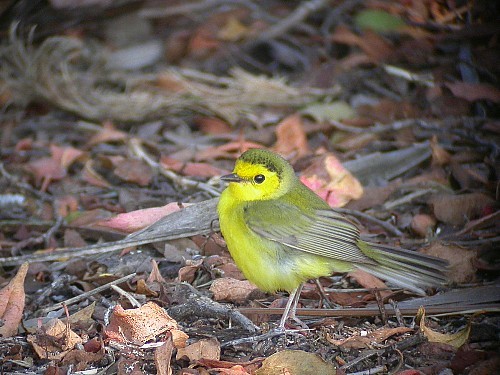
this bird has a soft yellow coat that fades into gray around the wings and the tail feathers, and its body is chubby and round.
a small bird with a yellow face, breast, and abdomen, has a greenish head and wings, and a ver small pointed beak.
this is a small yellowish-green bird with some gray in its wings and tail.
a tiny bird with yellow and green coloring with gray wings and tail feathers and a tiny beak.
this bird has a yellow belly and breast with a gray wing and short pointy bill.
a small and fluffy bird with neon type colored feathers.
this bird is small and green , with a light green belly, darker green crown, back, tail, and wings, with a short black bill.
this bird is yellow, green, and black in color, with a very small and stubby beak.
this bird has a green crown, green primaries, and a yellow belly.
a small green bird, with a yellow breast, and a short bill.
Species: Hooded Warbler